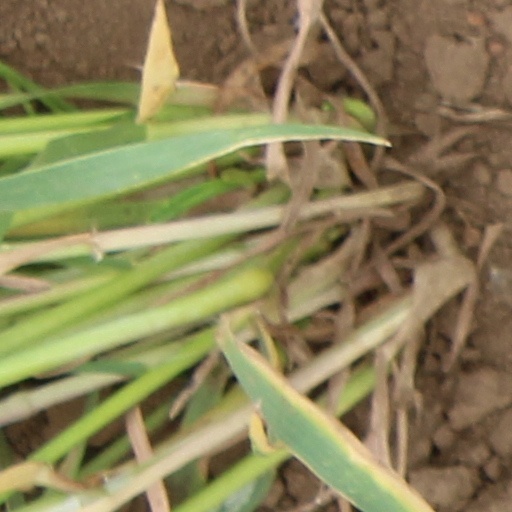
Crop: wheat